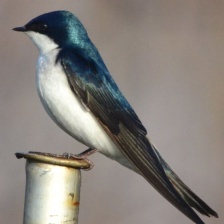
Species: TREE SWALLOW
Scientific name: TACHYCINETA BICOLOR